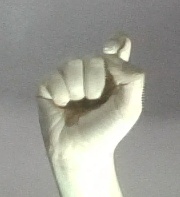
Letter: fa